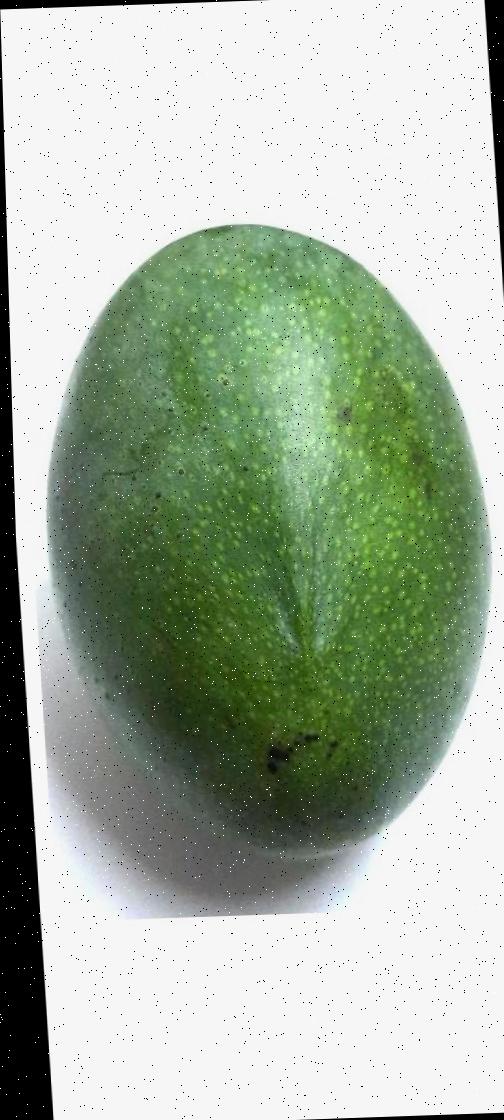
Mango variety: Ashshina Zhinuk